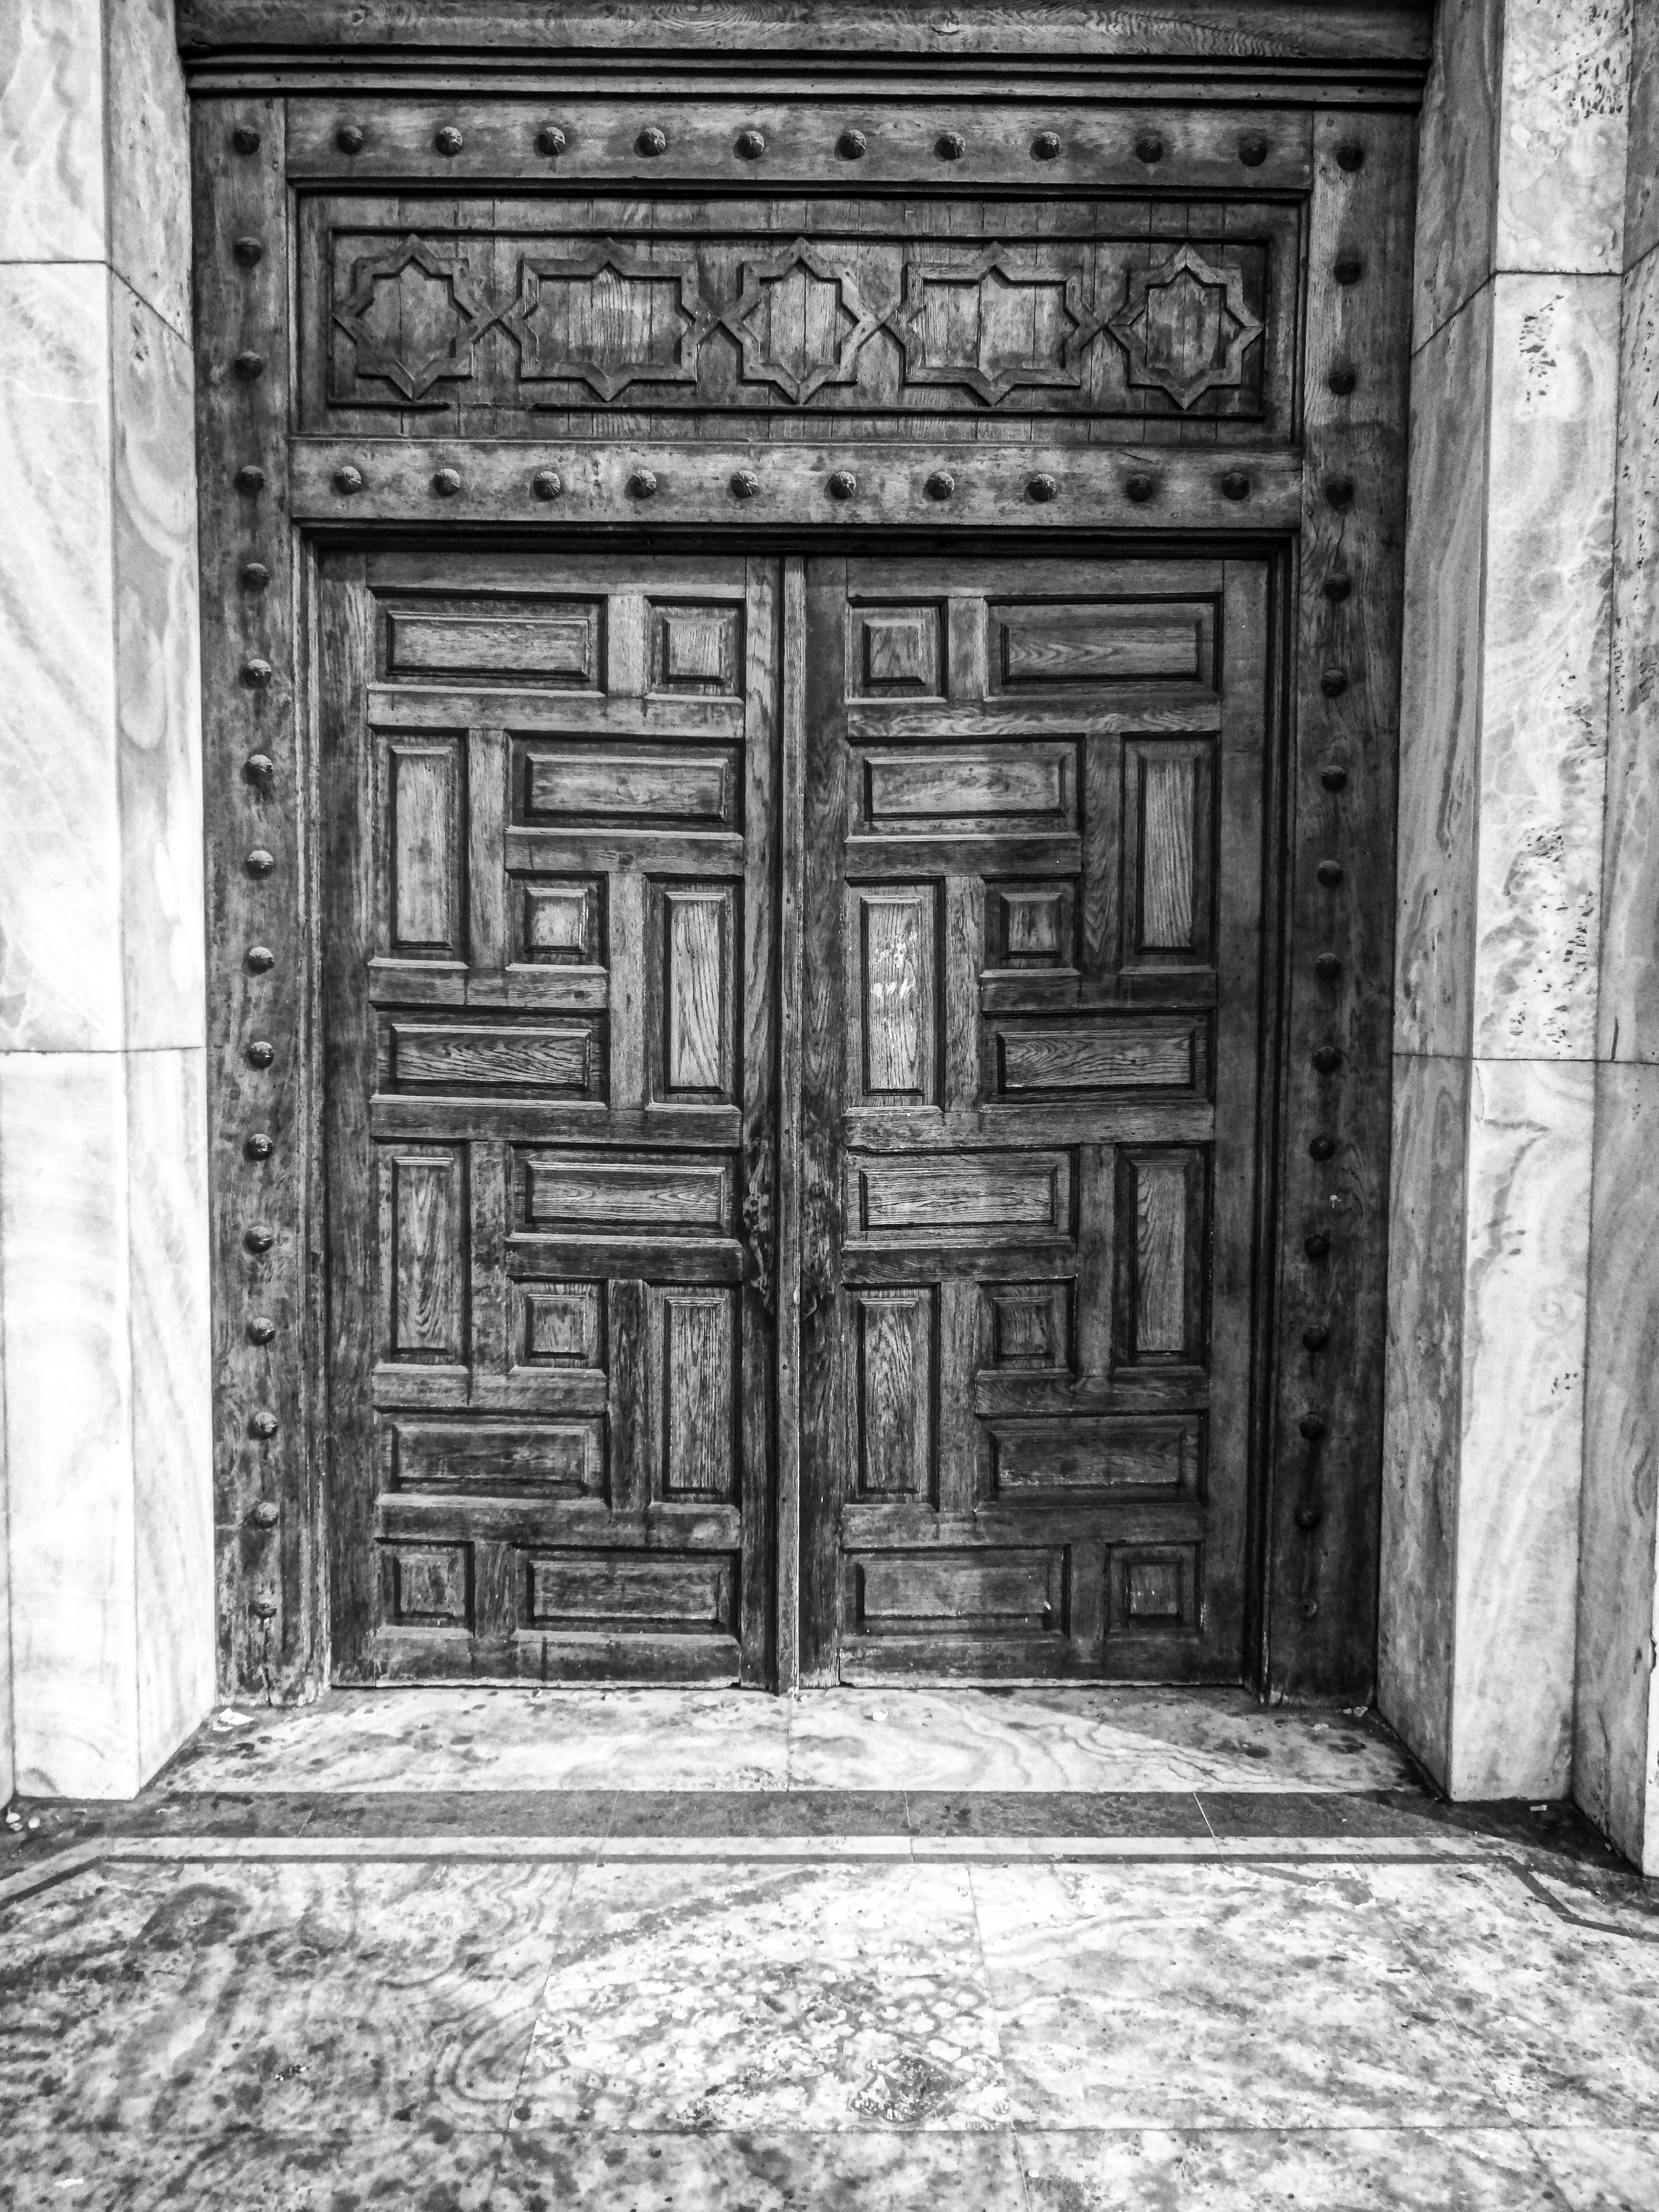
post, black and white, architecture, white, arch, column, symbol, monochrome, door, symmetry, picture, algeria, architectural, algiers, monochrome photography, ancient history, great post